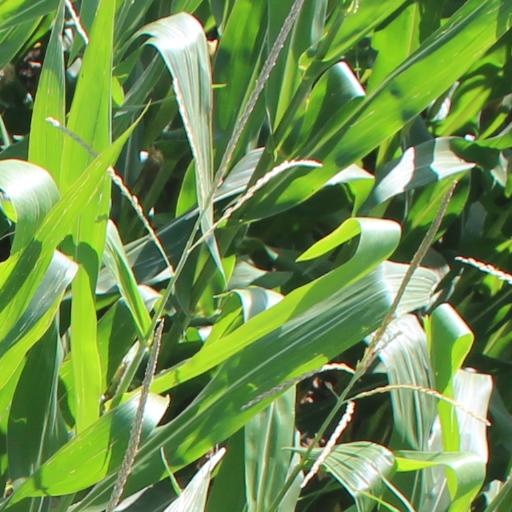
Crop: maize; corn